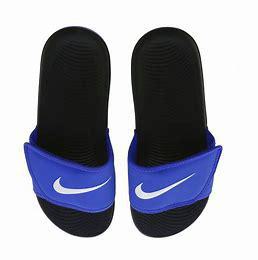
Brand: Nike
Model: Kawa